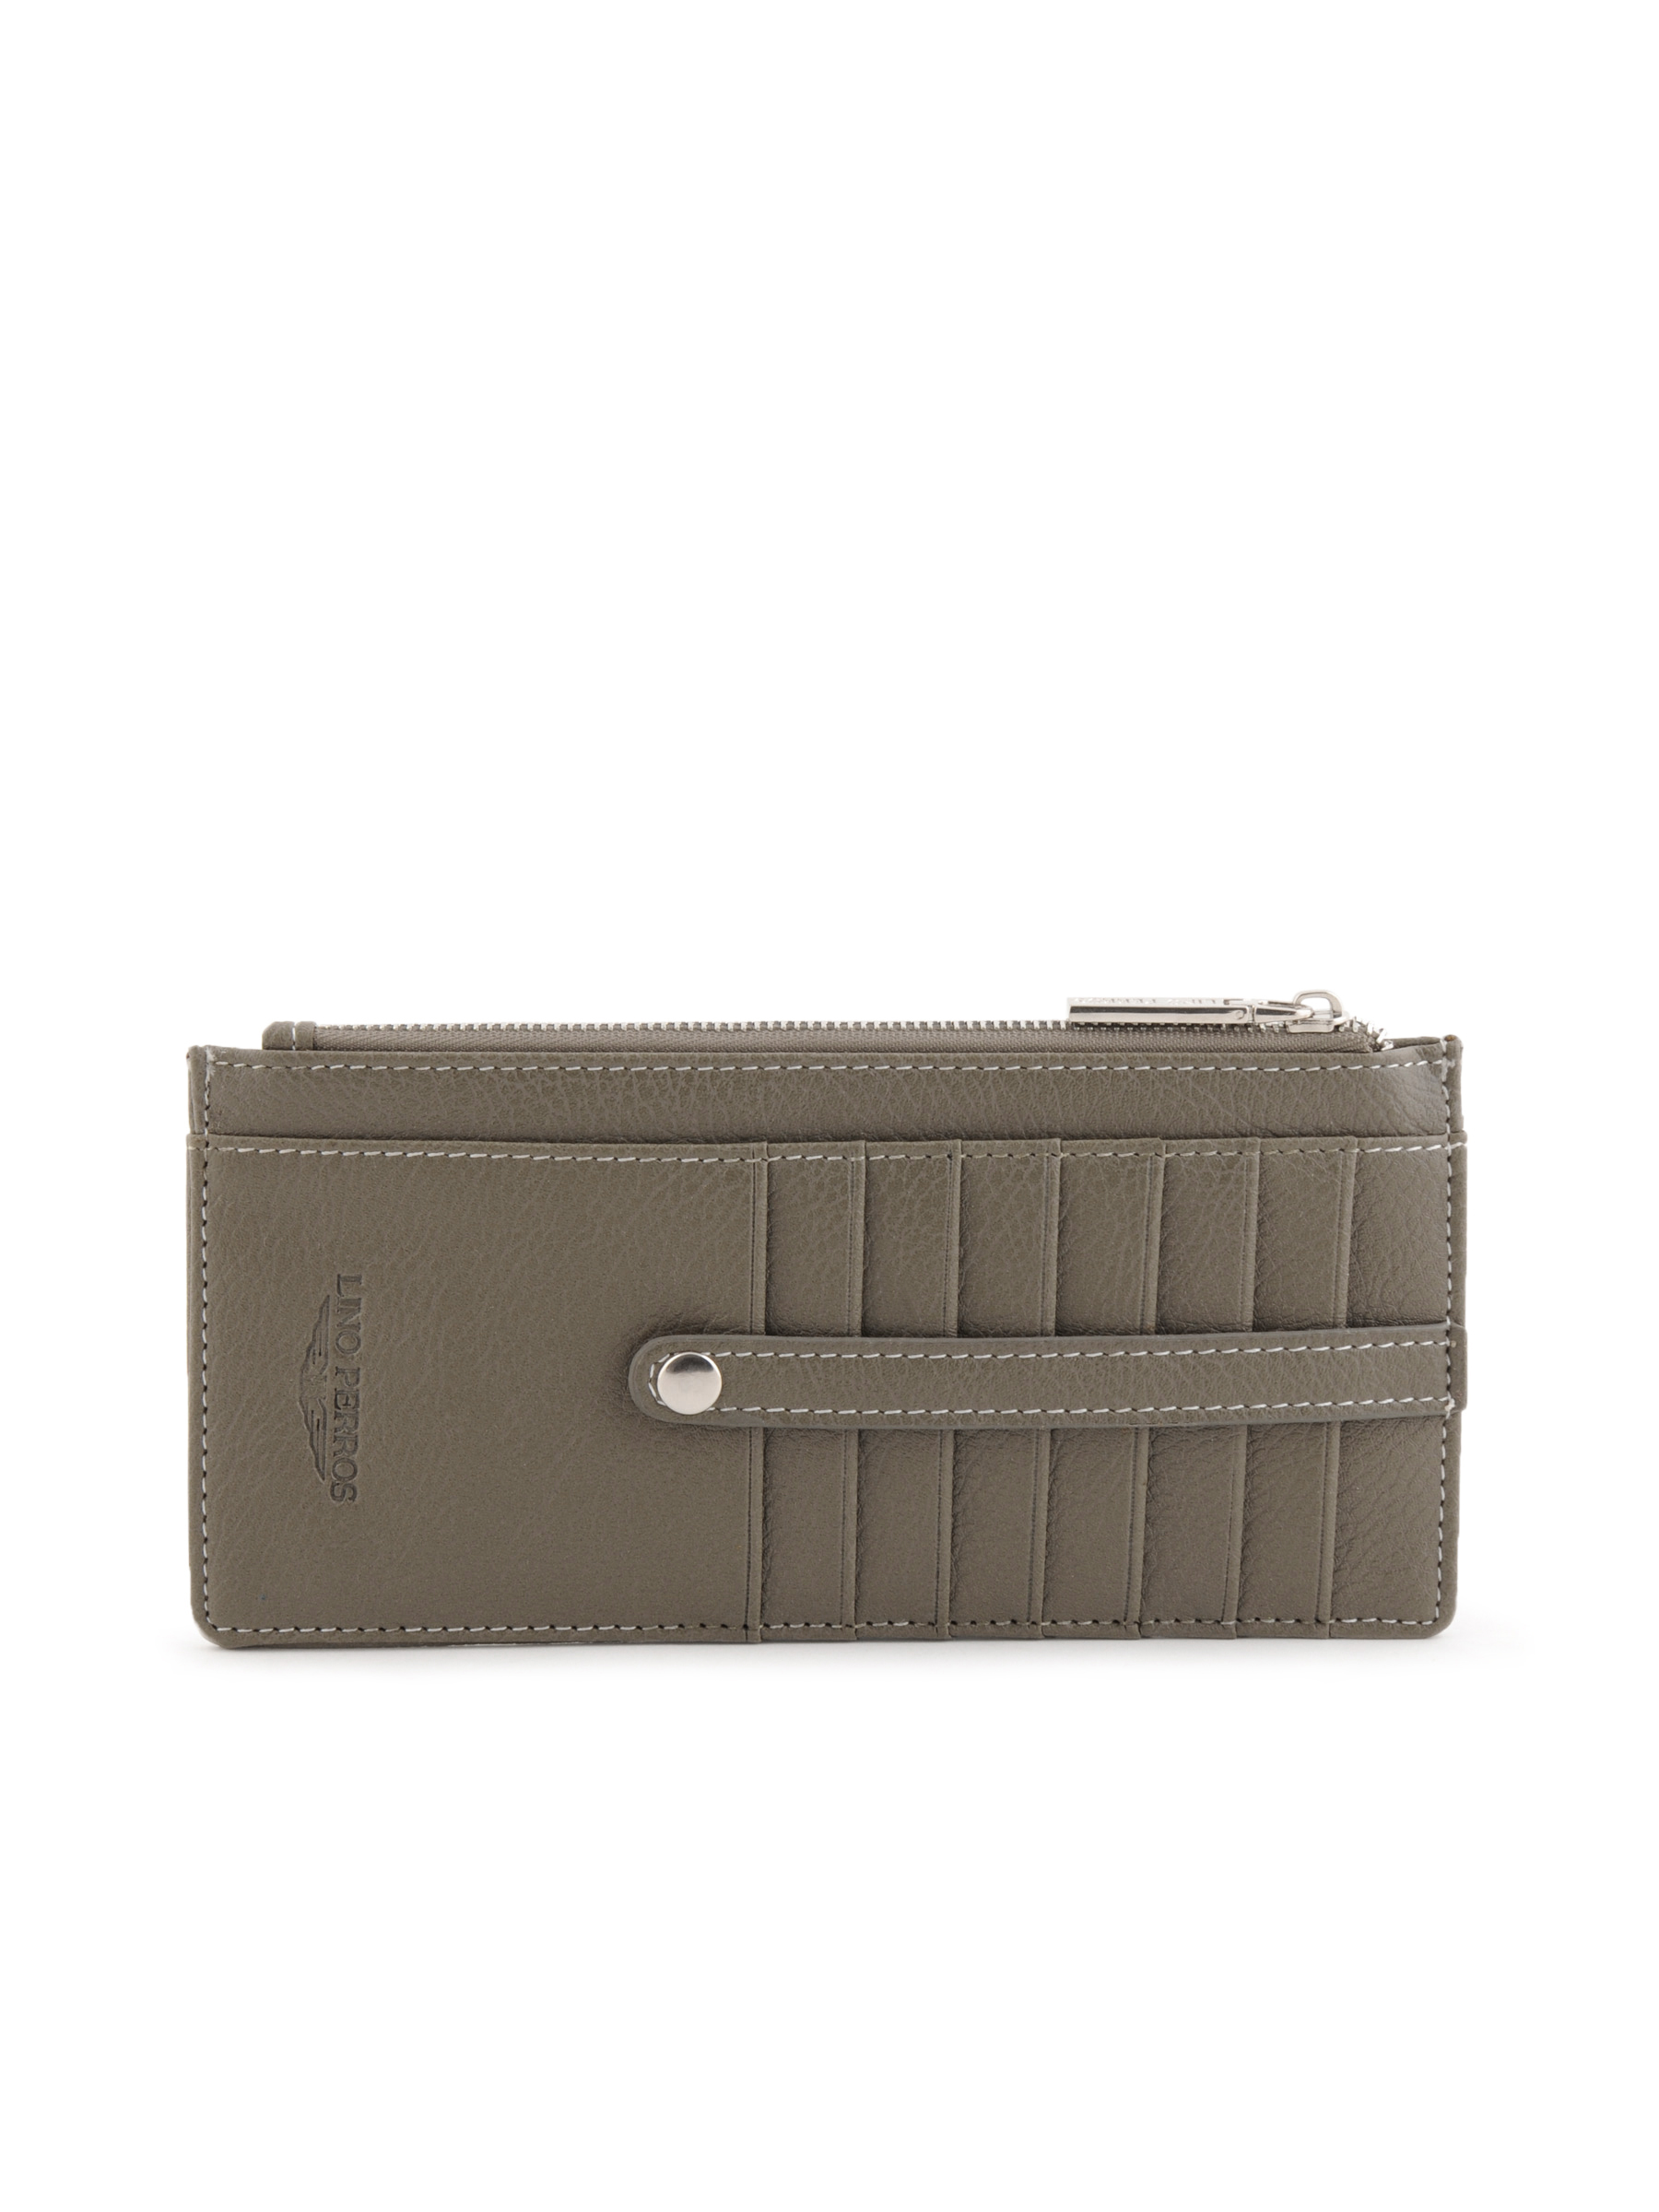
Lino Perros Women Solid Grey Wallet
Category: Accessories / Wallets / Wallets
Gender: Women
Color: Grey
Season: Winter 2015
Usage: Casual